Philip Bujak

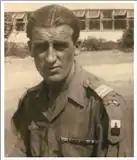
Jan Felix BujakServing with 3rd Carpathian Division, 2nd Corps of the Polish Army 1944

Specialising in military history, Philip Bujak has so far published eight books. In 1988 Bujak contributed to "Norfolk & Suffolk in The Great War" edited by Gerald Gliddon. In 1990, his history of his hometown "Attleborough – The Evolution of a Town" was published by Poppyland Press. "The Bravest Man in the British Army", published by Pen and Sword Books, appeared in 2018 and added to his earlier work on the same subject, "Undefeated: The Extraordinary Life and Death of Lt. Col. Jack Sherwood-Kelly VC, DSO, CMG" which was published in 2008. In 2007 "Around the World in 100 Years", which was a celebration of the centenary of Montessori and its worldwide appeal, was published by the St. Nicholas Charity. In March 2023 "My Heart is in the Highlands" was published by Forster Books on the life and work of Scottish landscape artist Archibald Kay RSA RSW. "The Life of Cicero - Lessons for Today from the Greatest Orator of The Roman Republic" was published in October 2023 and draws parallels between political events in Rome in the mid 1st century BCE and the contemporary political situations in the United Kingdom and the United States of America. In May 2024 "Empire Javelin, D-Day Assault Ship" was published and charts the creation of a landing ship and the men of the American 116th Infantry who landed from her decks on 6 June 1944. In October 2024 "Gallia Narbonensis" was published detailing the Roman occupation and governance of southern France and in July 2025 a new revisionist biography of German General Hermann Balck is due to be published.